The Curious Incident of the Dog in the Night-Time (play)

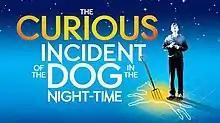

The Curious Incident of the Dog in the Night-Time is a play by Simon Stephens based on the novel of the same name by Mark Haddon. During its 2012 premiere run, the play tied the record for winning the most Olivier Awards (seven), including Best New Play at the 2013 ceremony (this record was surpassed by "Harry Potter and the Cursed Child" in 2017 with nine wins). The play is a National Theatre Production, in association with Frantic Assembly, who specialised in the movement direction.